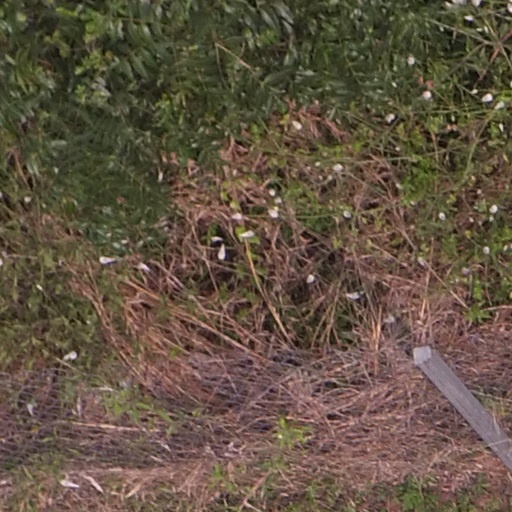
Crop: maize; corn